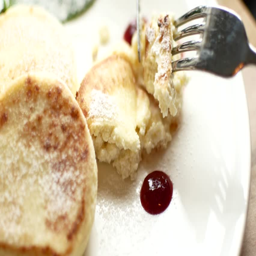
the girl is very carefully eating croissants for breakfast